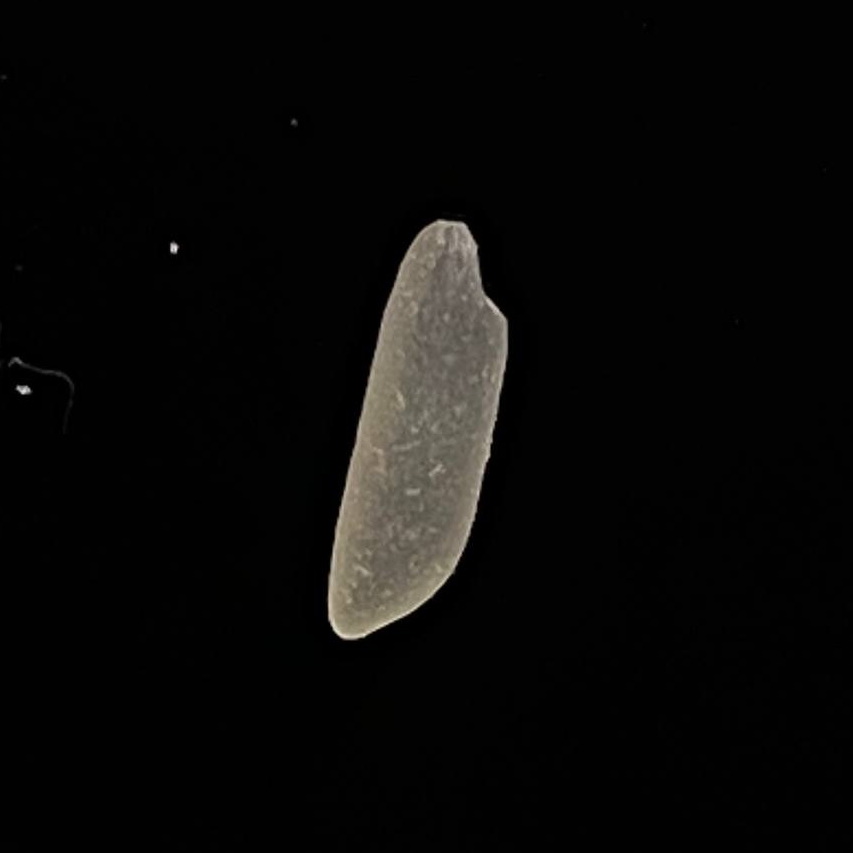
Rice variety: Katarivog